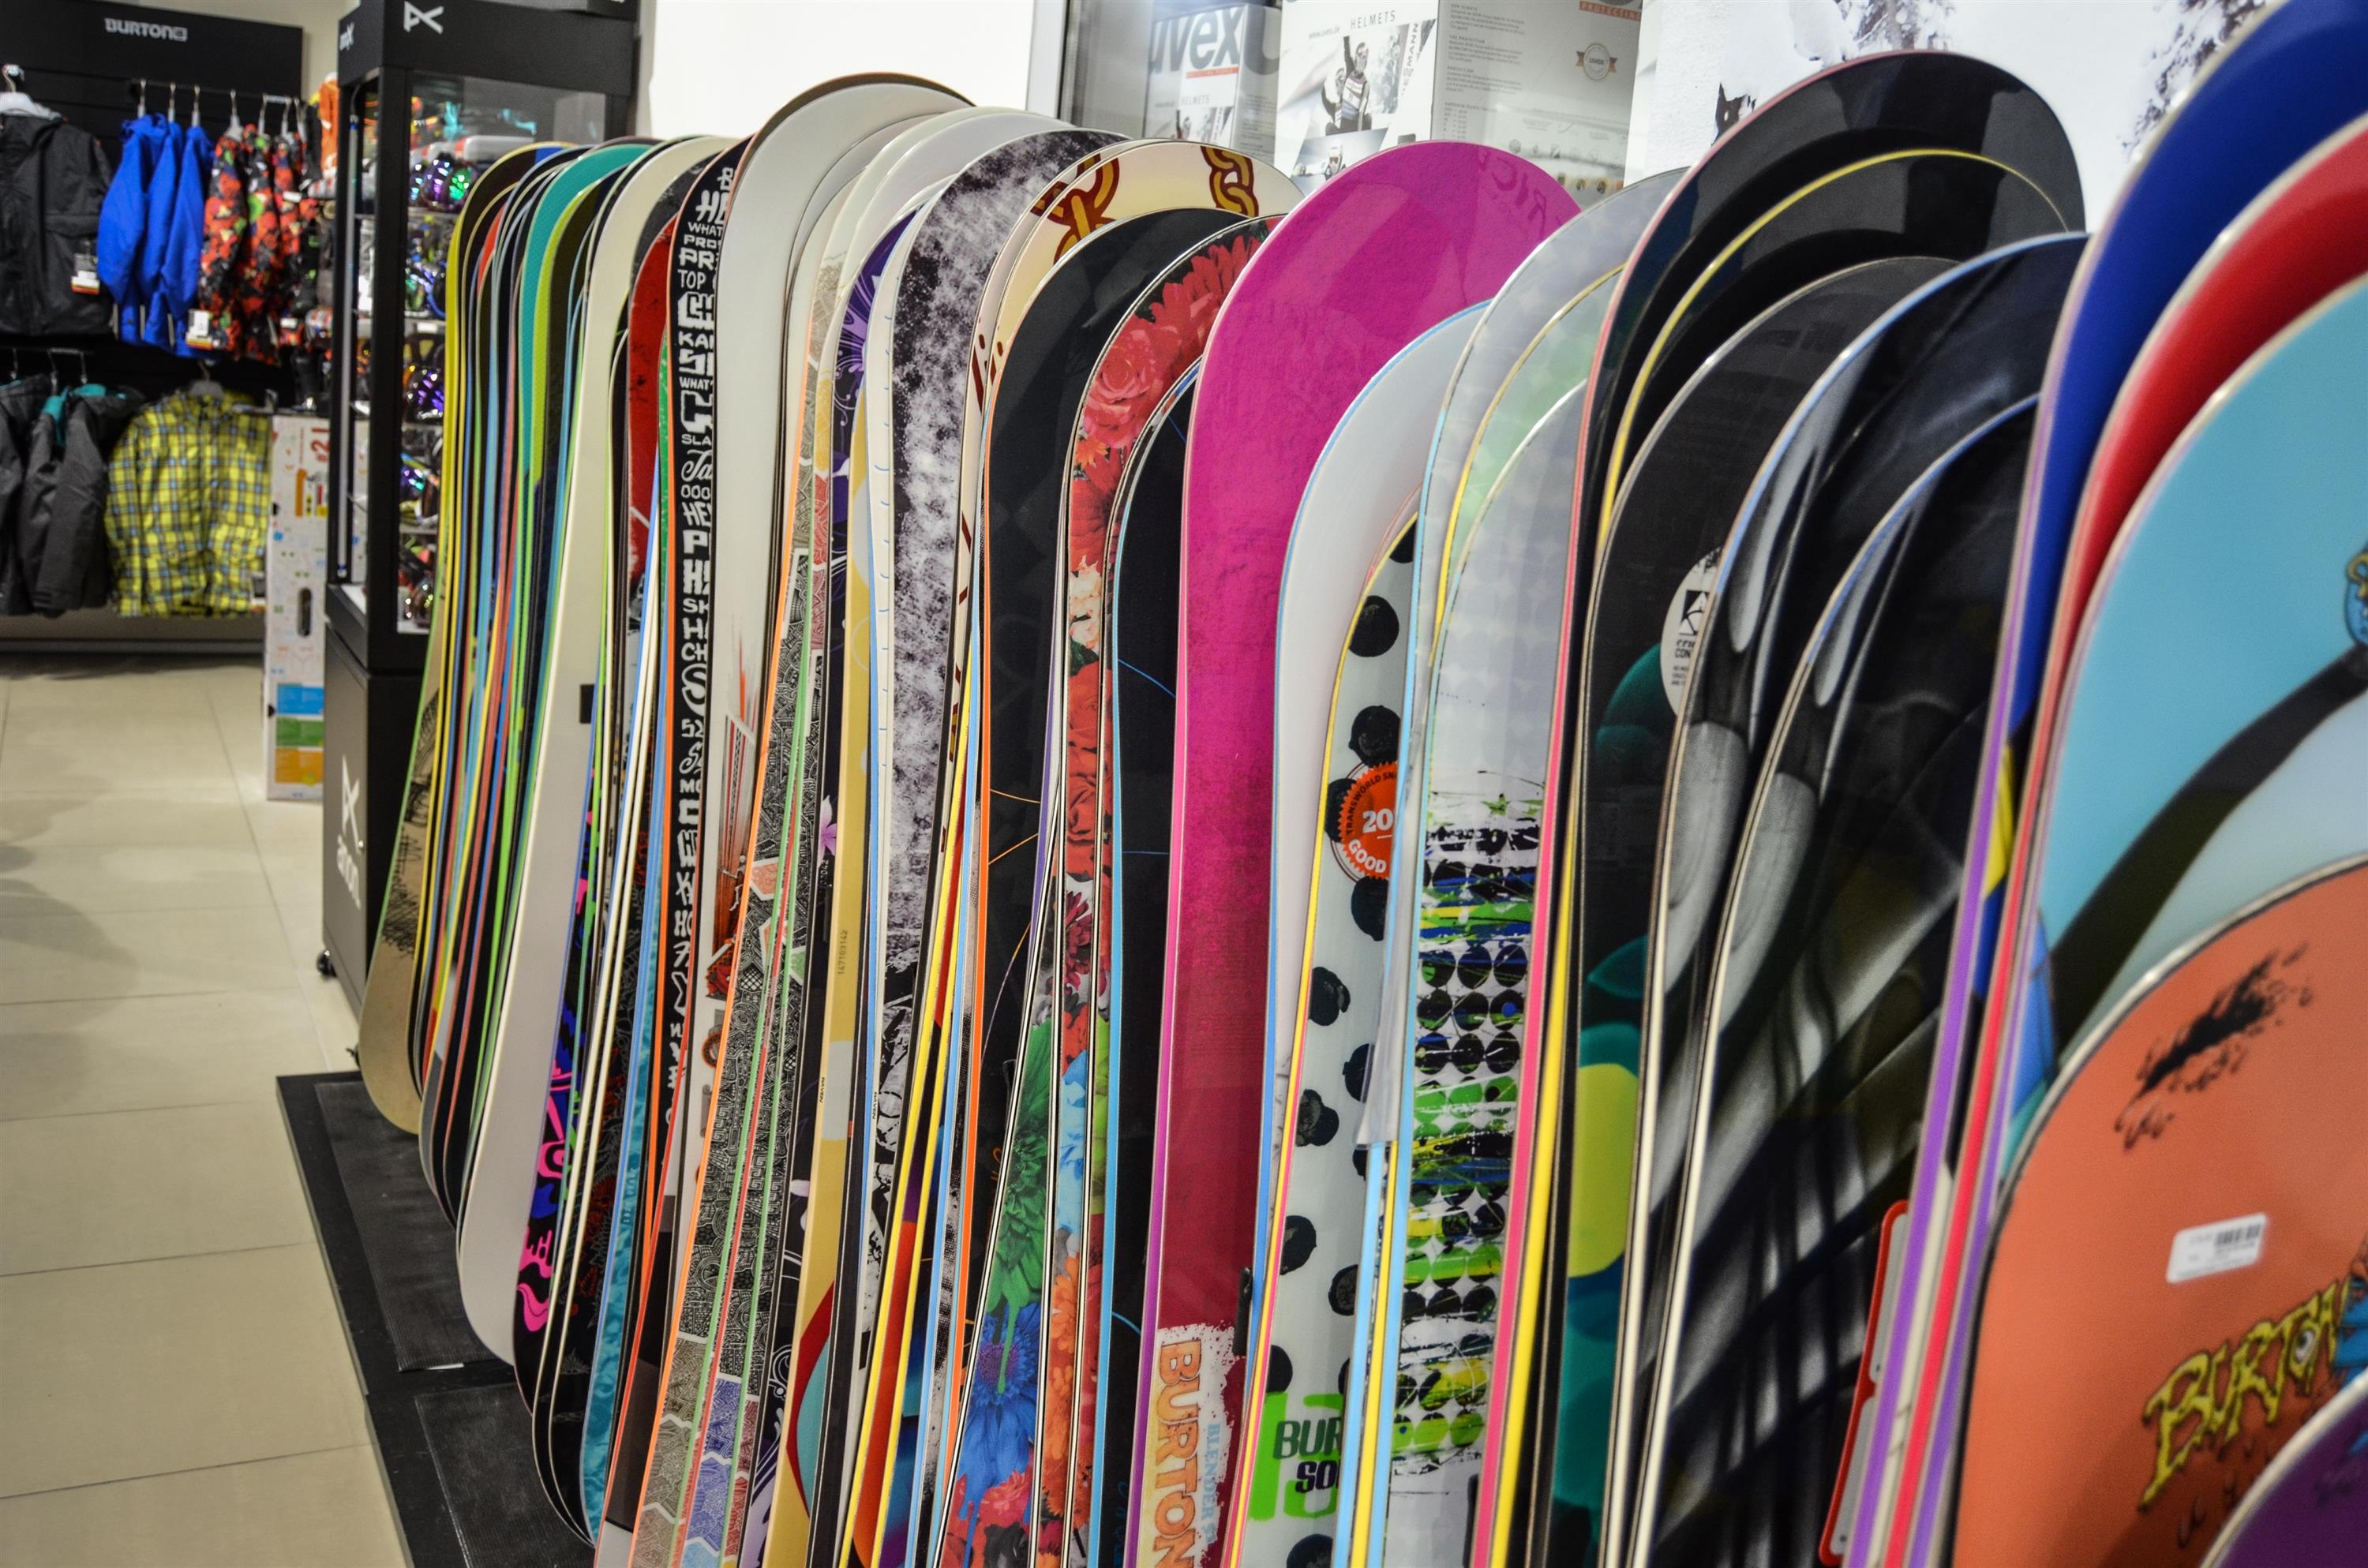
winter, board, shop, color, surfboard, business, clothing, shopping, room, skiing, boards, snowboarding, buy, exhibition, clothes, surfing equipment and supplies